Johann Daniel Overbeck

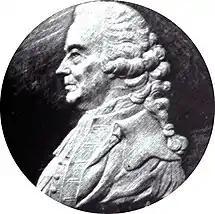
Johann Daniel Overbeck; medal by (1793)

Johann Daniel Overbeck (23 June 1715, Rethem - 3 August 1802, in Lübeck) was an evangelical theologian and Rector at the Katharineum.